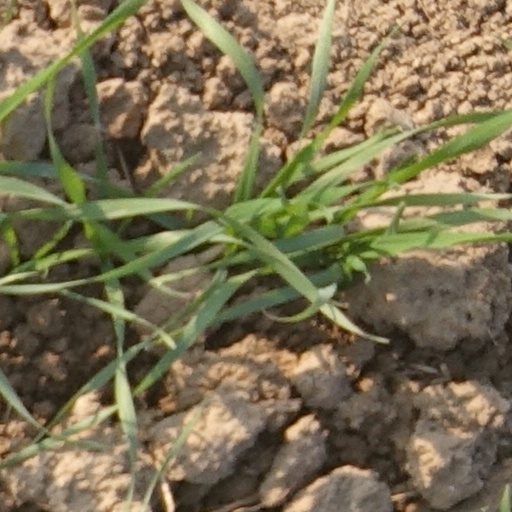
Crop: wheat